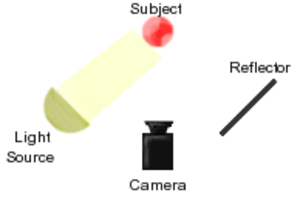
L'éclairage Rembrandt est une technique d'éclairage utilisé dans la photographie de portrait en studio. L'éclairage Rembrandt est caractérisé par un éclairage en triangle sous l'œil du sujet et sur le côté le moins éclairé de son visage. Il peut être utilisé en utilisant une lumière et un réflecteur, ou deux lumières.